Lion Feuchtwanger

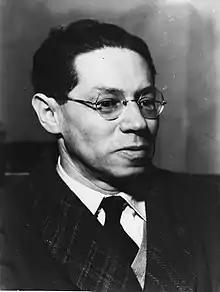
Feuchtwanger in 1933

Lion Feuchtwanger (7 July 1884 – 21 December 1958) was a German Jewish novelist and playwright. A prominent figure in the literary world of Weimar Germany, he influenced contemporaries including playwright Bertolt Brecht.